Lost Nigger Gold Mine

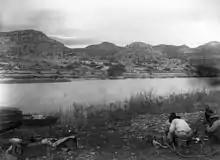
The Rio Grande, where Kelly's body was allegedly dumped.

The Lost Nigger Gold Mine is a legendary mine in the folklore of the United States. According to the legend, in 1887 four brothers in Dryden, Texas—Frank, Jim, John, and Lee Reagan—hired an illiterate Seminole named William Kelly to help with work on their ranch. Kelly was known as "Nigger Bill" ("nigger" being a term for a multiracial person in the slang of the Big Bend region) and has been identified as a cook and also as a horse wrangler; at the time of his employment by the Reagans, he was only 14. While working on the ranch, Kelly announced that he had discovered a gold mine, and was "greeted only with jeers". The next day he again tried to tell the Reagans about the mine, even going so far as to show them a lump of gold ore, but received a "cussing out" for his trouble.